2008 Orange Bowl

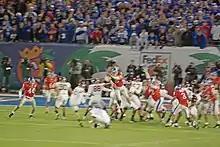
Kansas's Joe Mortensen breaks through the Virginia Tech line to block Jud Dunlevy's 25-yard field goal attempt in the third quarter.

With the game's momentum now firmly in their favor, the Virginia Tech defense stopped Kansas' offense on three straight plays, forcing another Kansas punt. The kick traveled 62 yards and was recovered at the Virginia Tech 18-yard line. Virginia Tech's offense, despite the poor field position, moved quickly, partly due to a 15-yard pass interference penalty against Kansas. Sean Glennon completed a controversial 37-yard pass to tight end Greg Boone to drive the Hokies deep into Kansas territory. Initially, the pass appeared to have been intercepted by a Kansas defender, but subsequent replays revealed Boone had wrested possession of the ball away from the defender. Three rushes deep inside the Kansas red zone netted the Hokies just nine more yards, setting up a fourth-and-one scenario for the Virginia Tech offense. Rather than risk a failed fourth-down conversion, Virginia Tech head coach Frank Beamer sent in kicker Jud Dunlevy to attempt a 25-yard field goal. During the kick, however, Kansas defender Joe Mortensen rushed through the Virginia Tech line and blocked the kick, denying the Hokies three points and preserving a 17–14 Kansas lead with 6:31 remaining in the quarter.